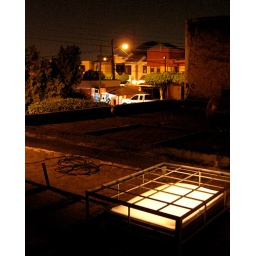
cats in the roof